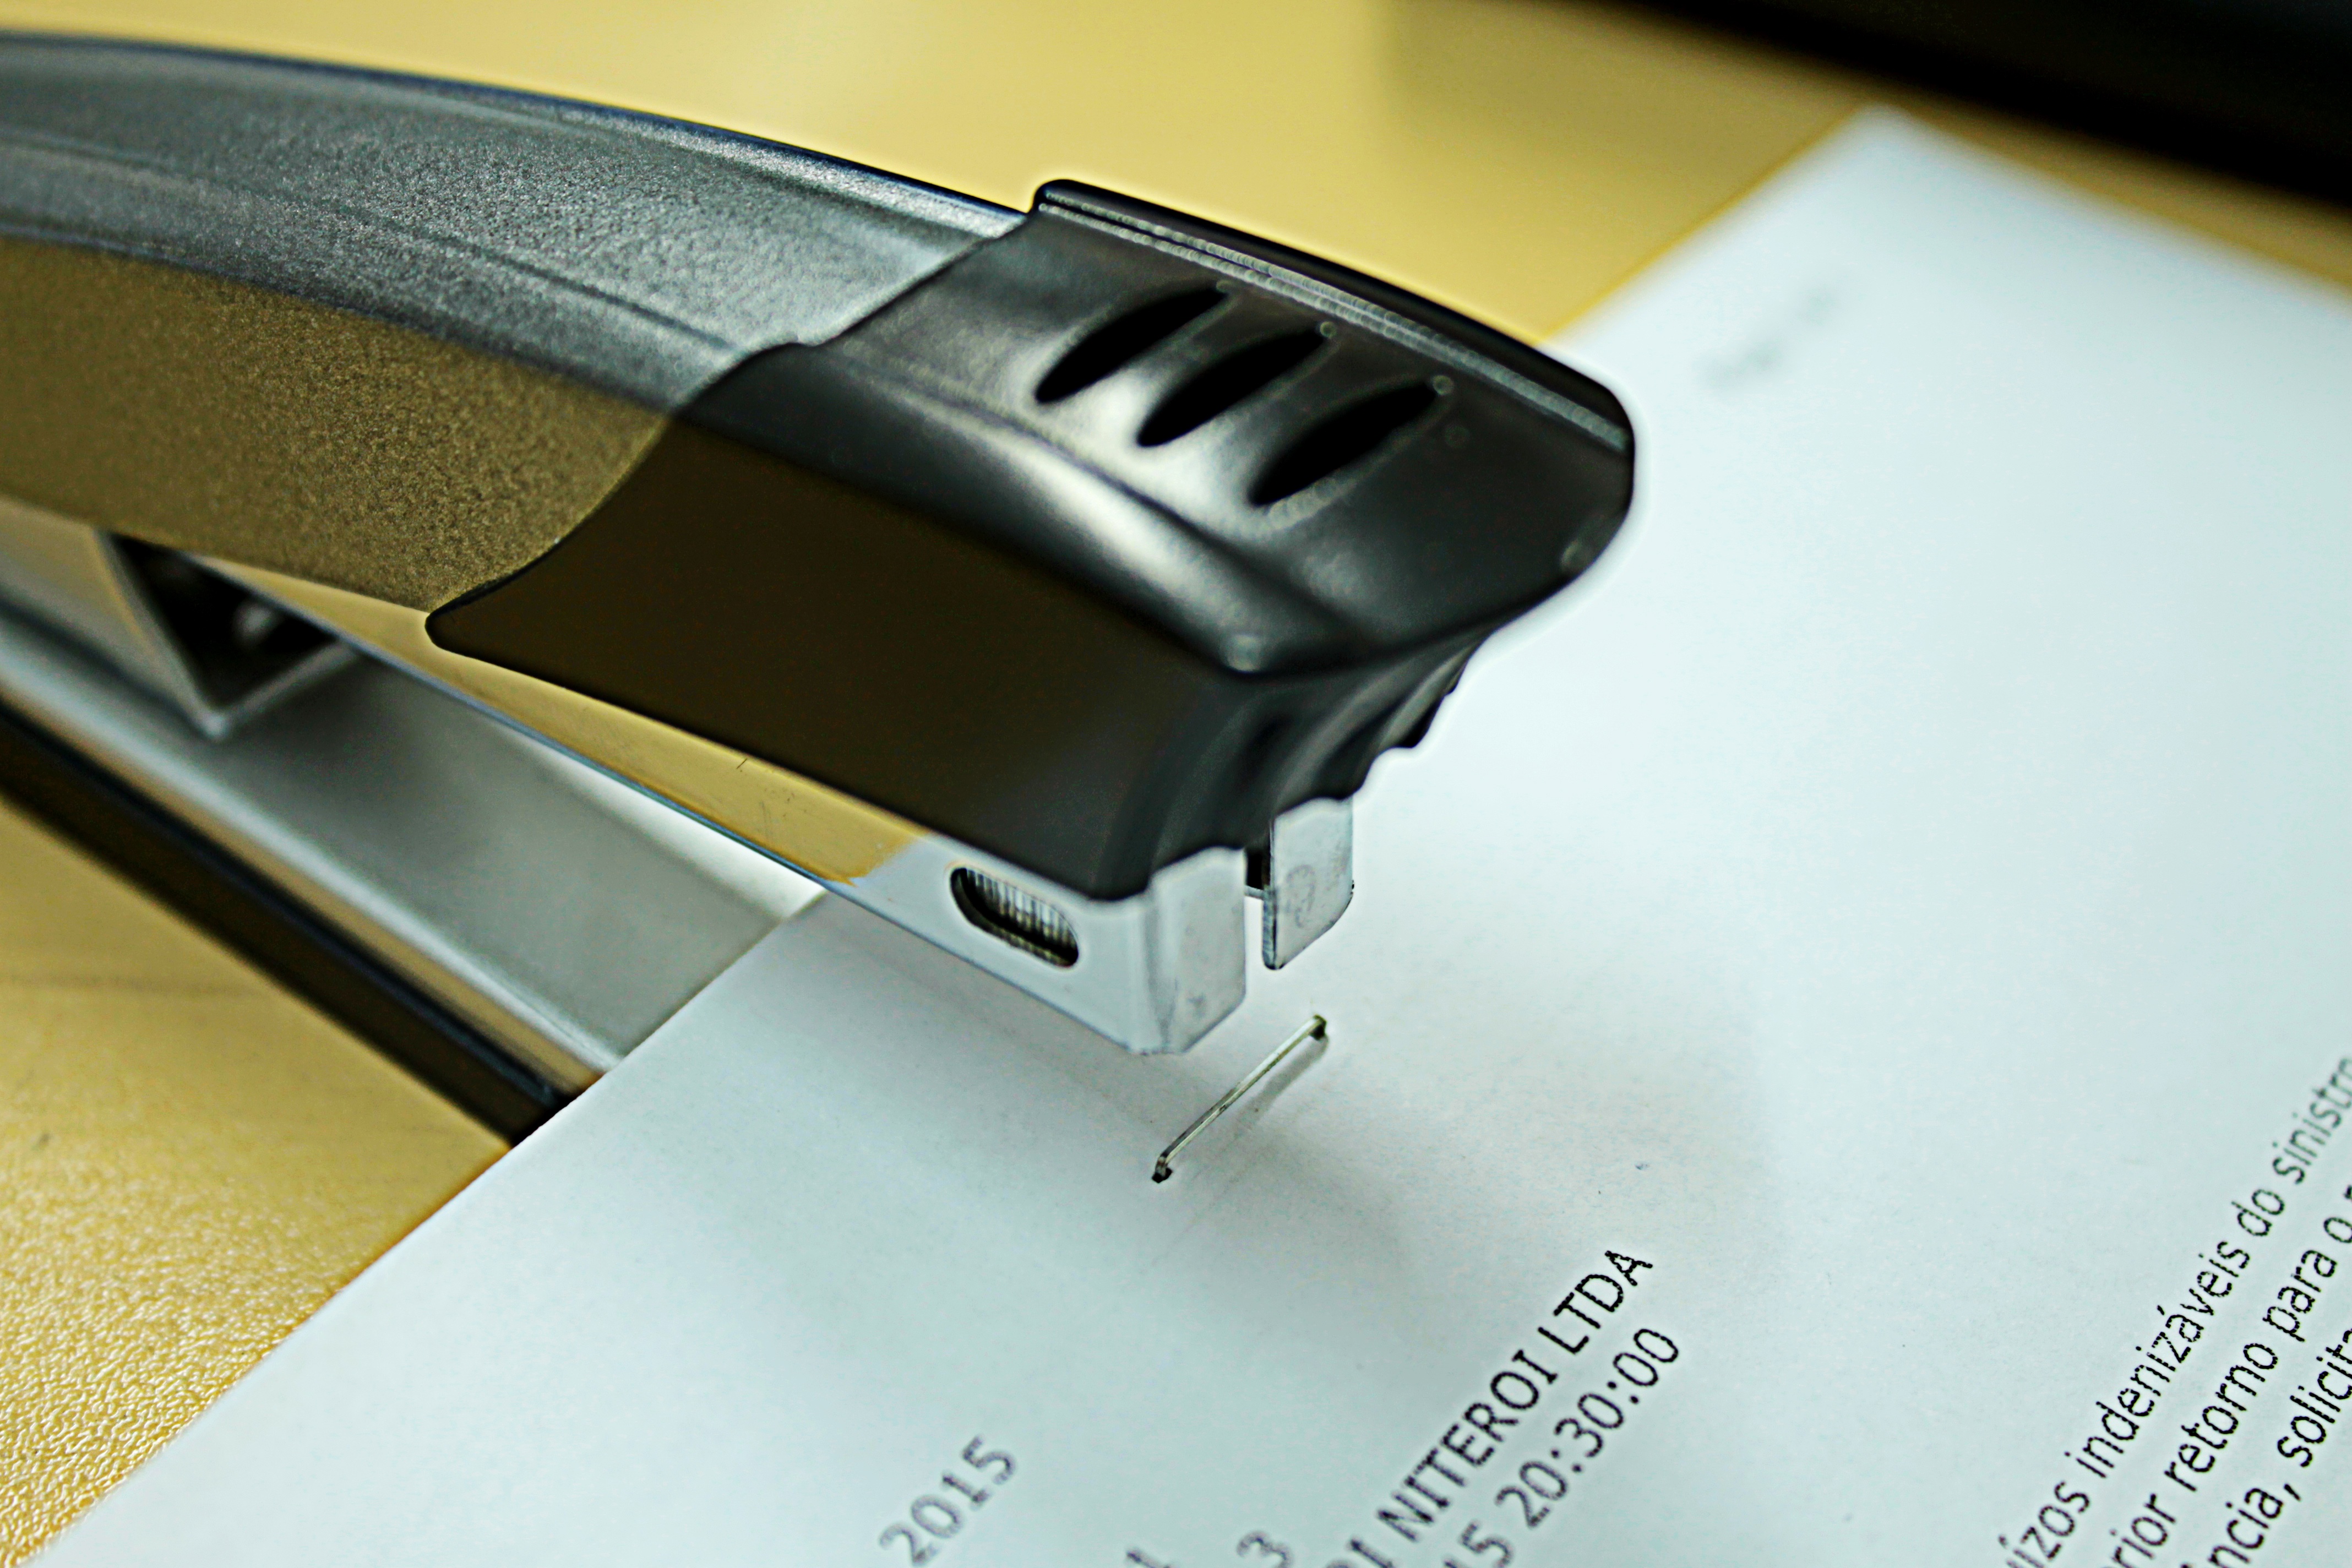
office, paper, bumper, glasses, accessories, clip, stapler, automotive exterior